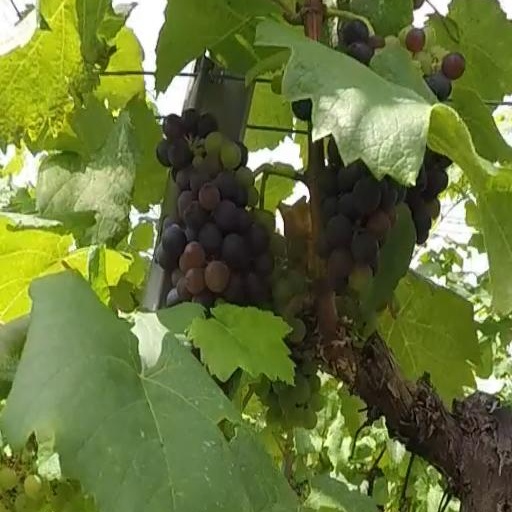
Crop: grape